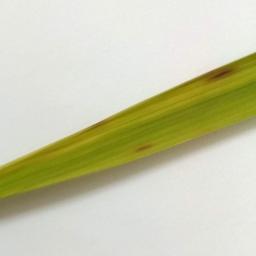
Label: Rice___Brown_Spot